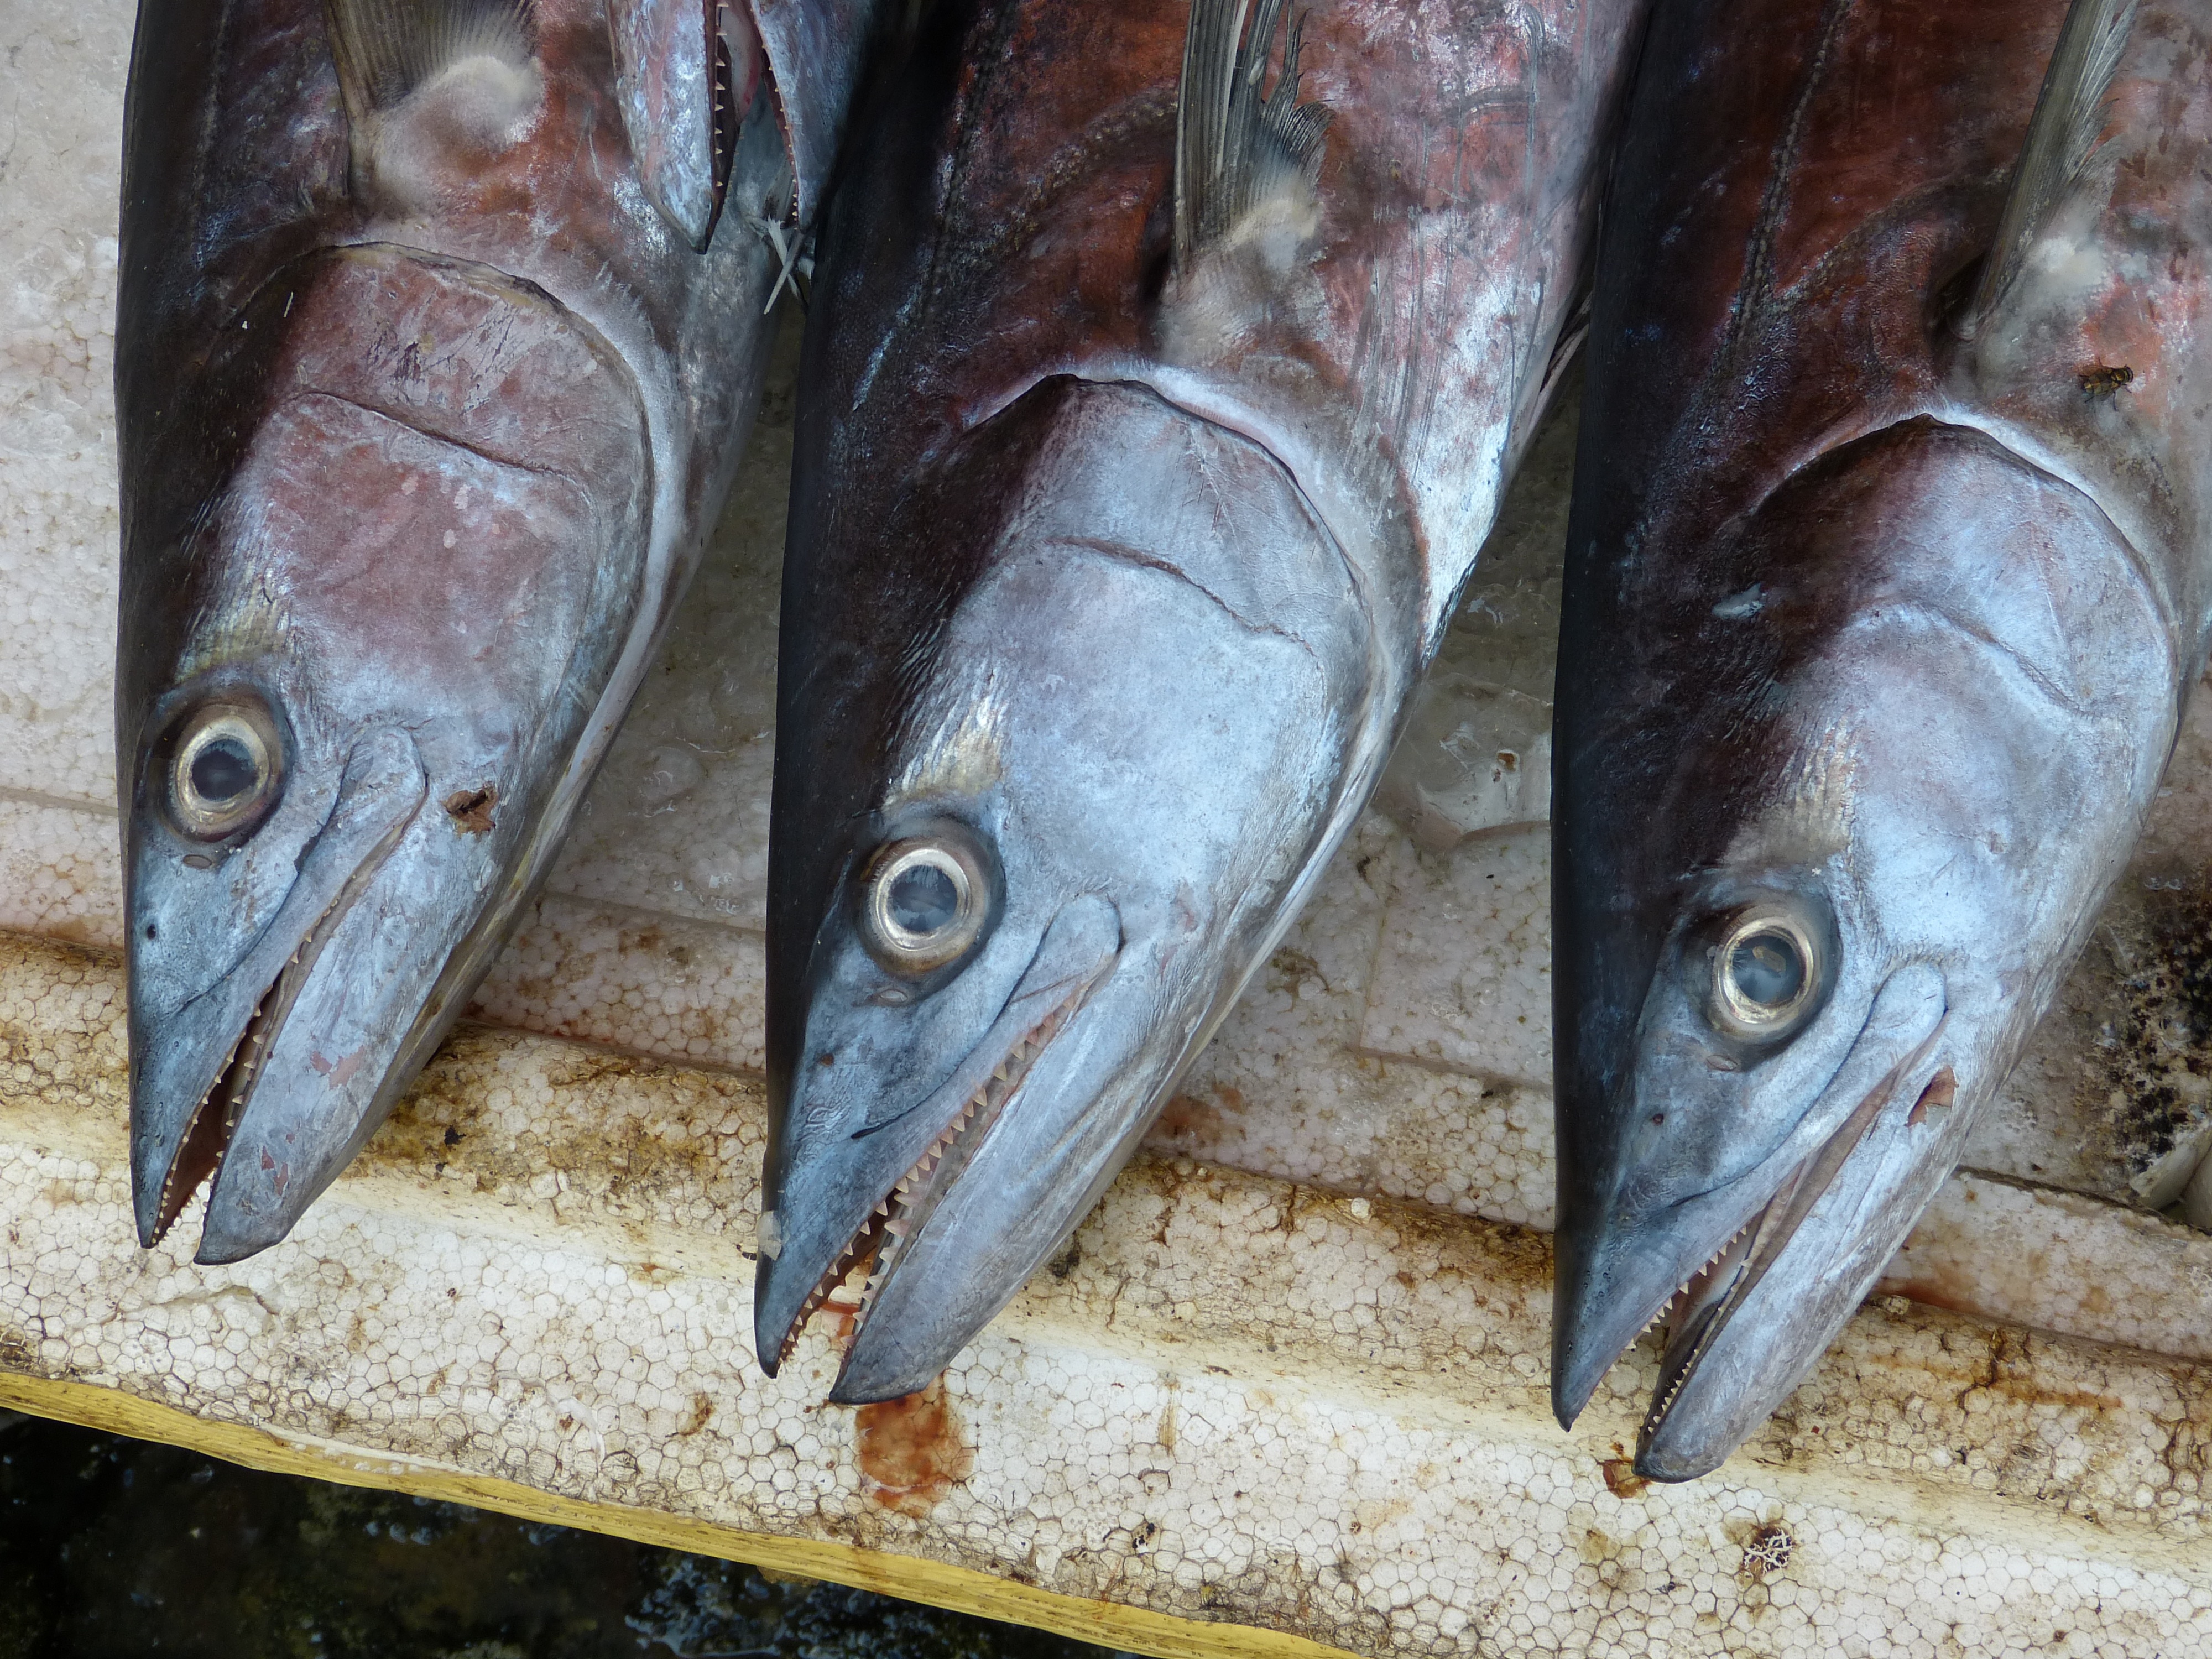
meal, food, fishing, seafood, kitchen, asia, market, fish, eat, fauna, sardine, market stall, fish market, head, vertebrate, bonito, milkfish, frisch, vietnam, fischer, cod, sea animals, forage fish, oily fish